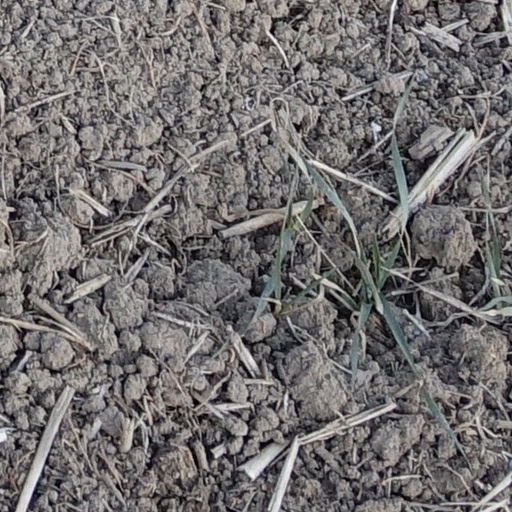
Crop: wheat